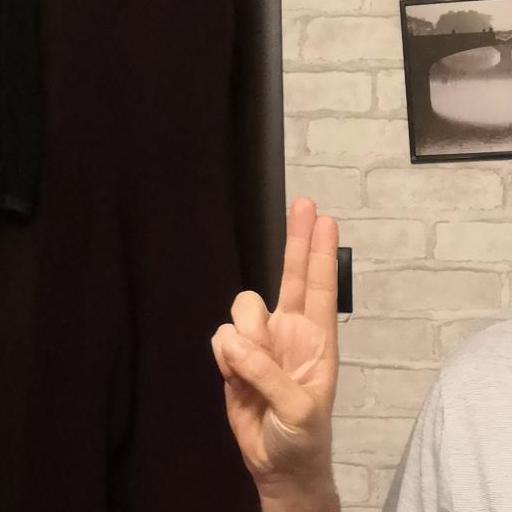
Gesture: two_up